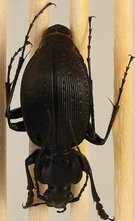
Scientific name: Carabus goryi
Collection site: Great Smoky Mountains National Park NEON (GRSM), plot GRSM_020